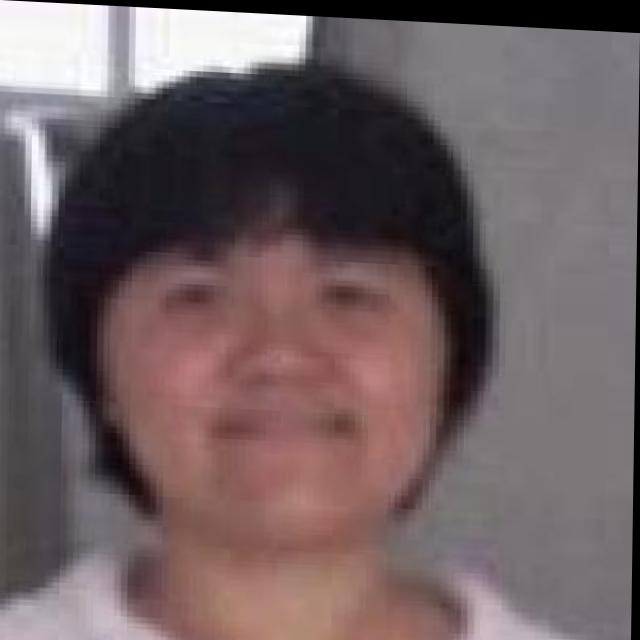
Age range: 21-44